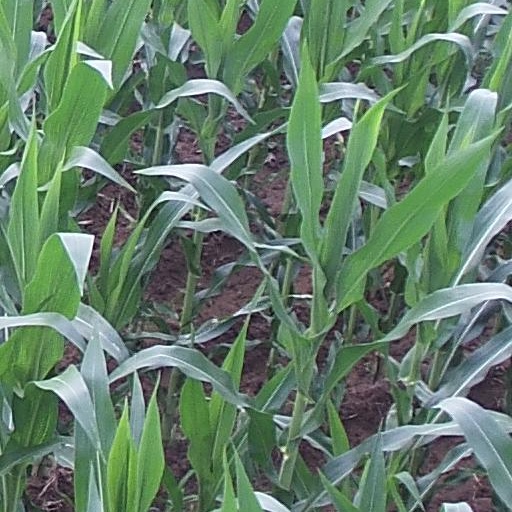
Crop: maize; corn